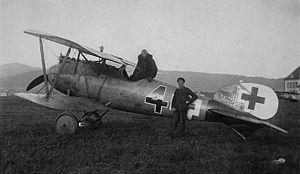
La Première Guerre mondiale voit le plein essor des premiers avions militaires, après de timides tâtonnements et utilisations avant guerre.
L'Albatros D.V est un avion de chasse allemand de la Première Guerre mondiale.
Mieczysław Sylwester Garsztka est un pilote de chasse polonais, as, de l'aviation allemande de la Première Guerre mondiale, titulaire de 6 victoires homologuées.